Zhenyuanlong

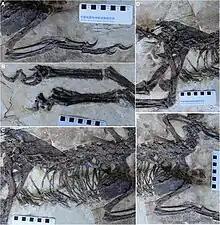
Detail of the skeleton

Long vaned feathers were also present along the length of the tail, and are preserved as a series of long projections of vanes at a 45-degree angle from the tail vertebrae. While preservation makes symmetry difficult to assess, these feathers appear generally similar to the tail feathers of other birdlike dinosaurs that preserve this region, including "Sinornithosaurus", "Jinfengopteryx", "Anchiornis", "Eosinopteryx", and "Archaeopteryx". This differentiates the tail of "Zhenyuanlong" from "Microraptor" and the related "Changyuraptor", which had shorter feathers along the base and middle of the tail but large, complex fans at the tip. However, since the end of "Zhenyuanlong"'s tail is not preserved, it's impossible to rule out the presence of a fan entirely.